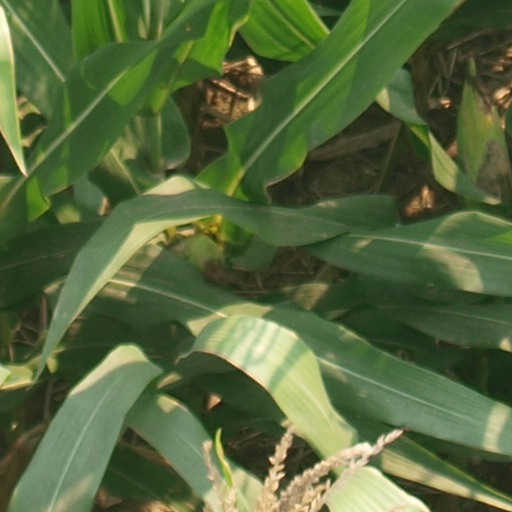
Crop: maize; corn